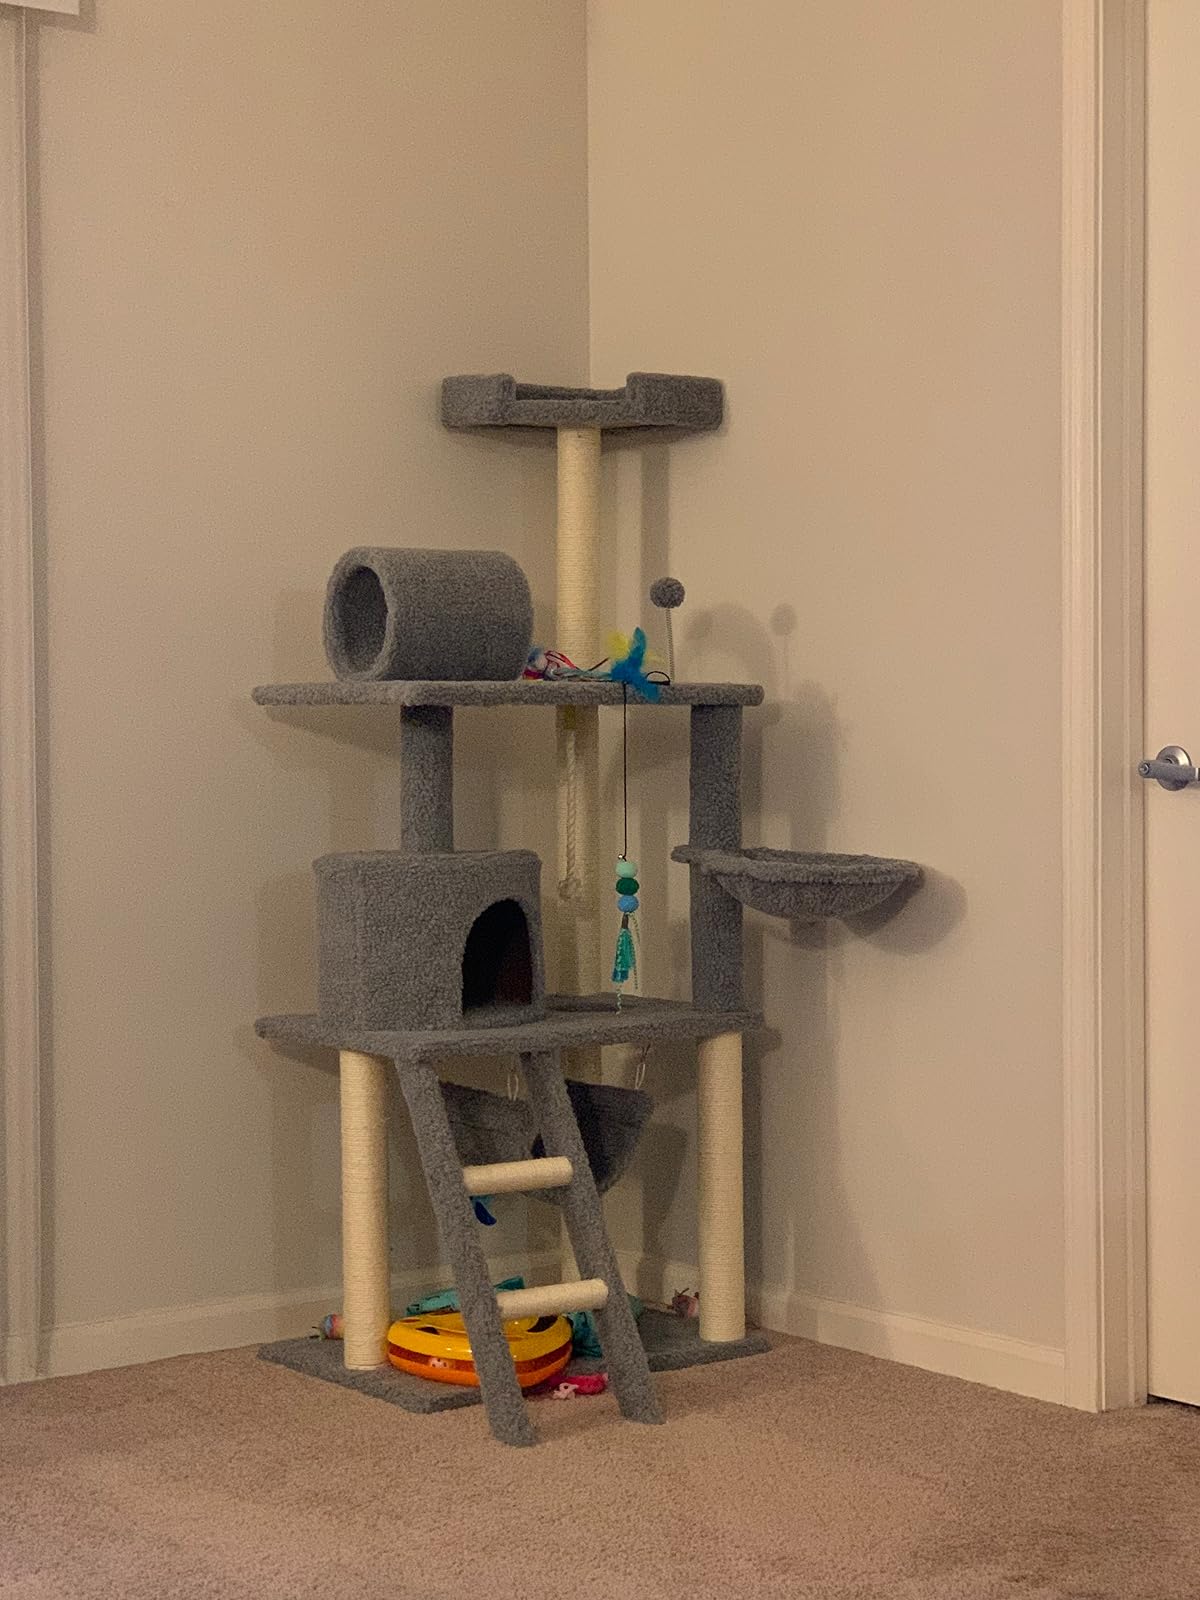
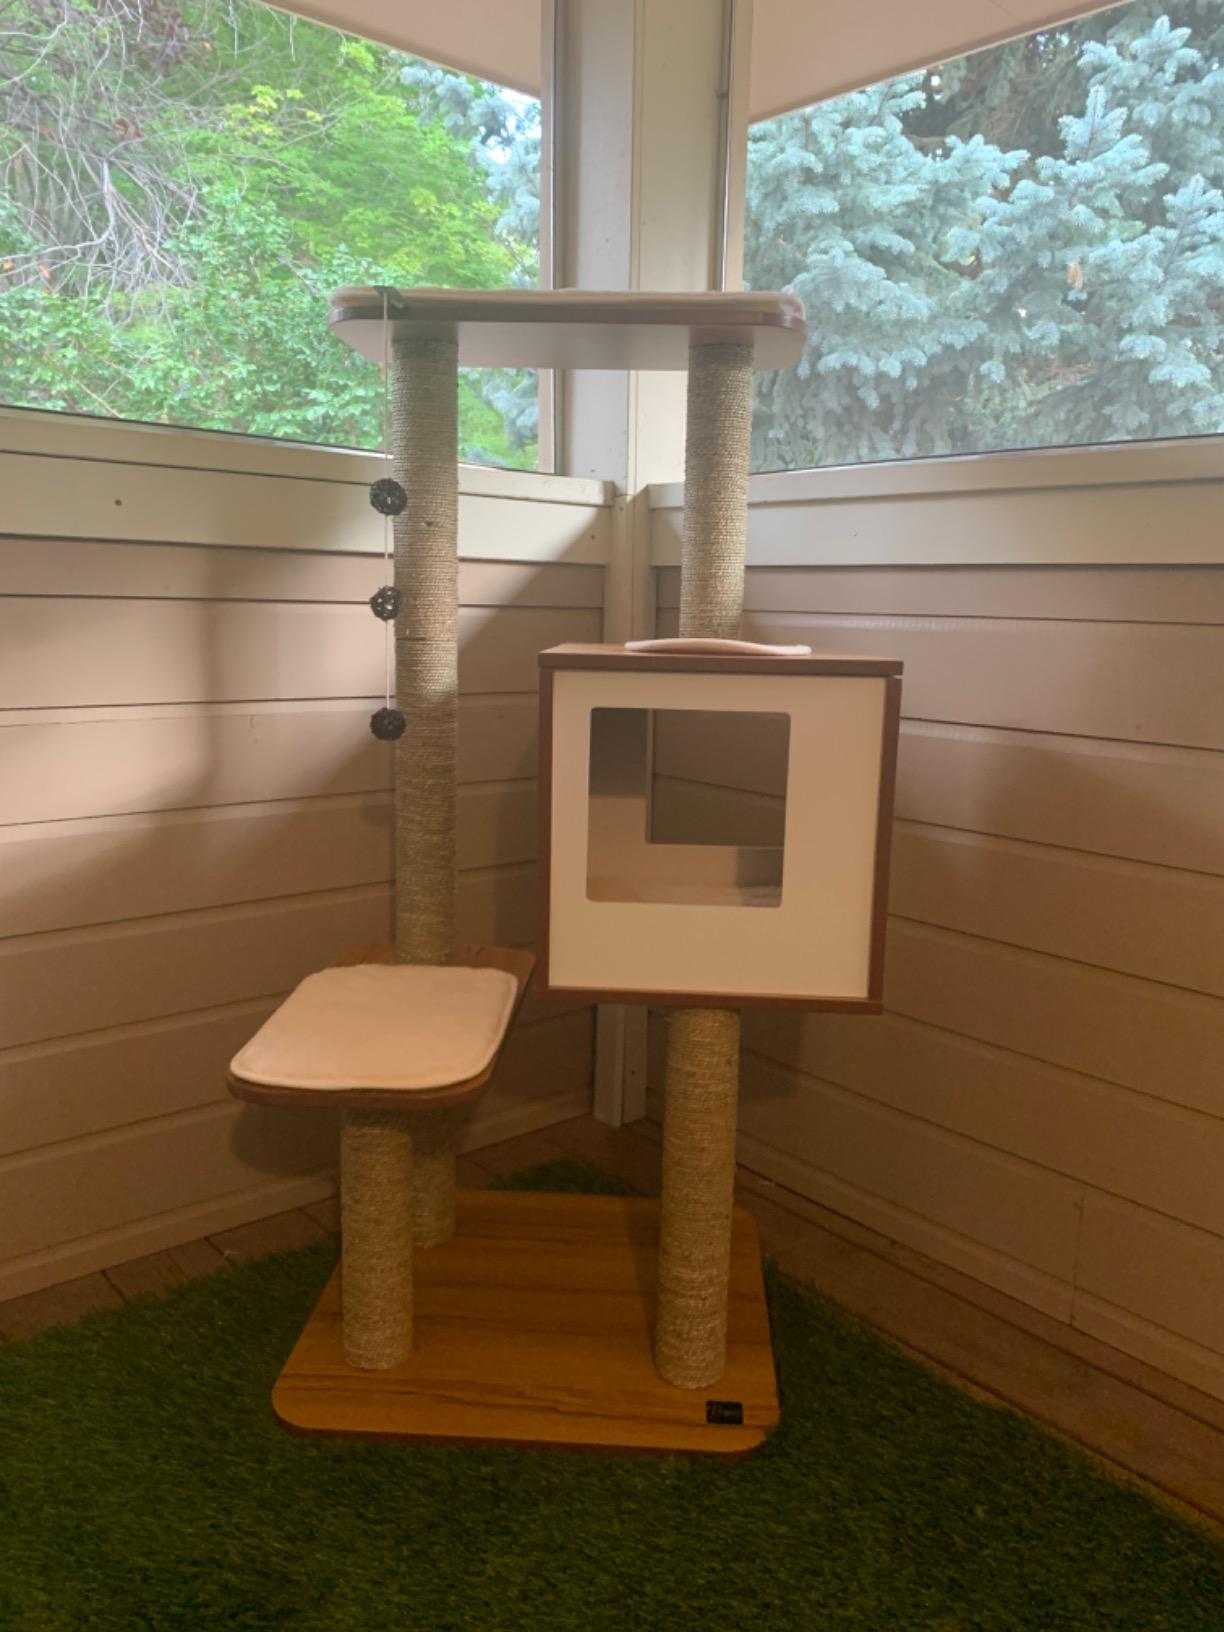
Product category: items_cat tree
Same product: no